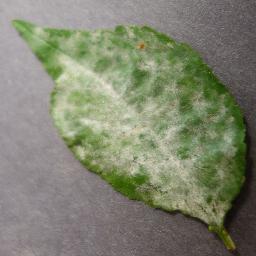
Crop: cherry
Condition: (including_sour)_powdery_mildew